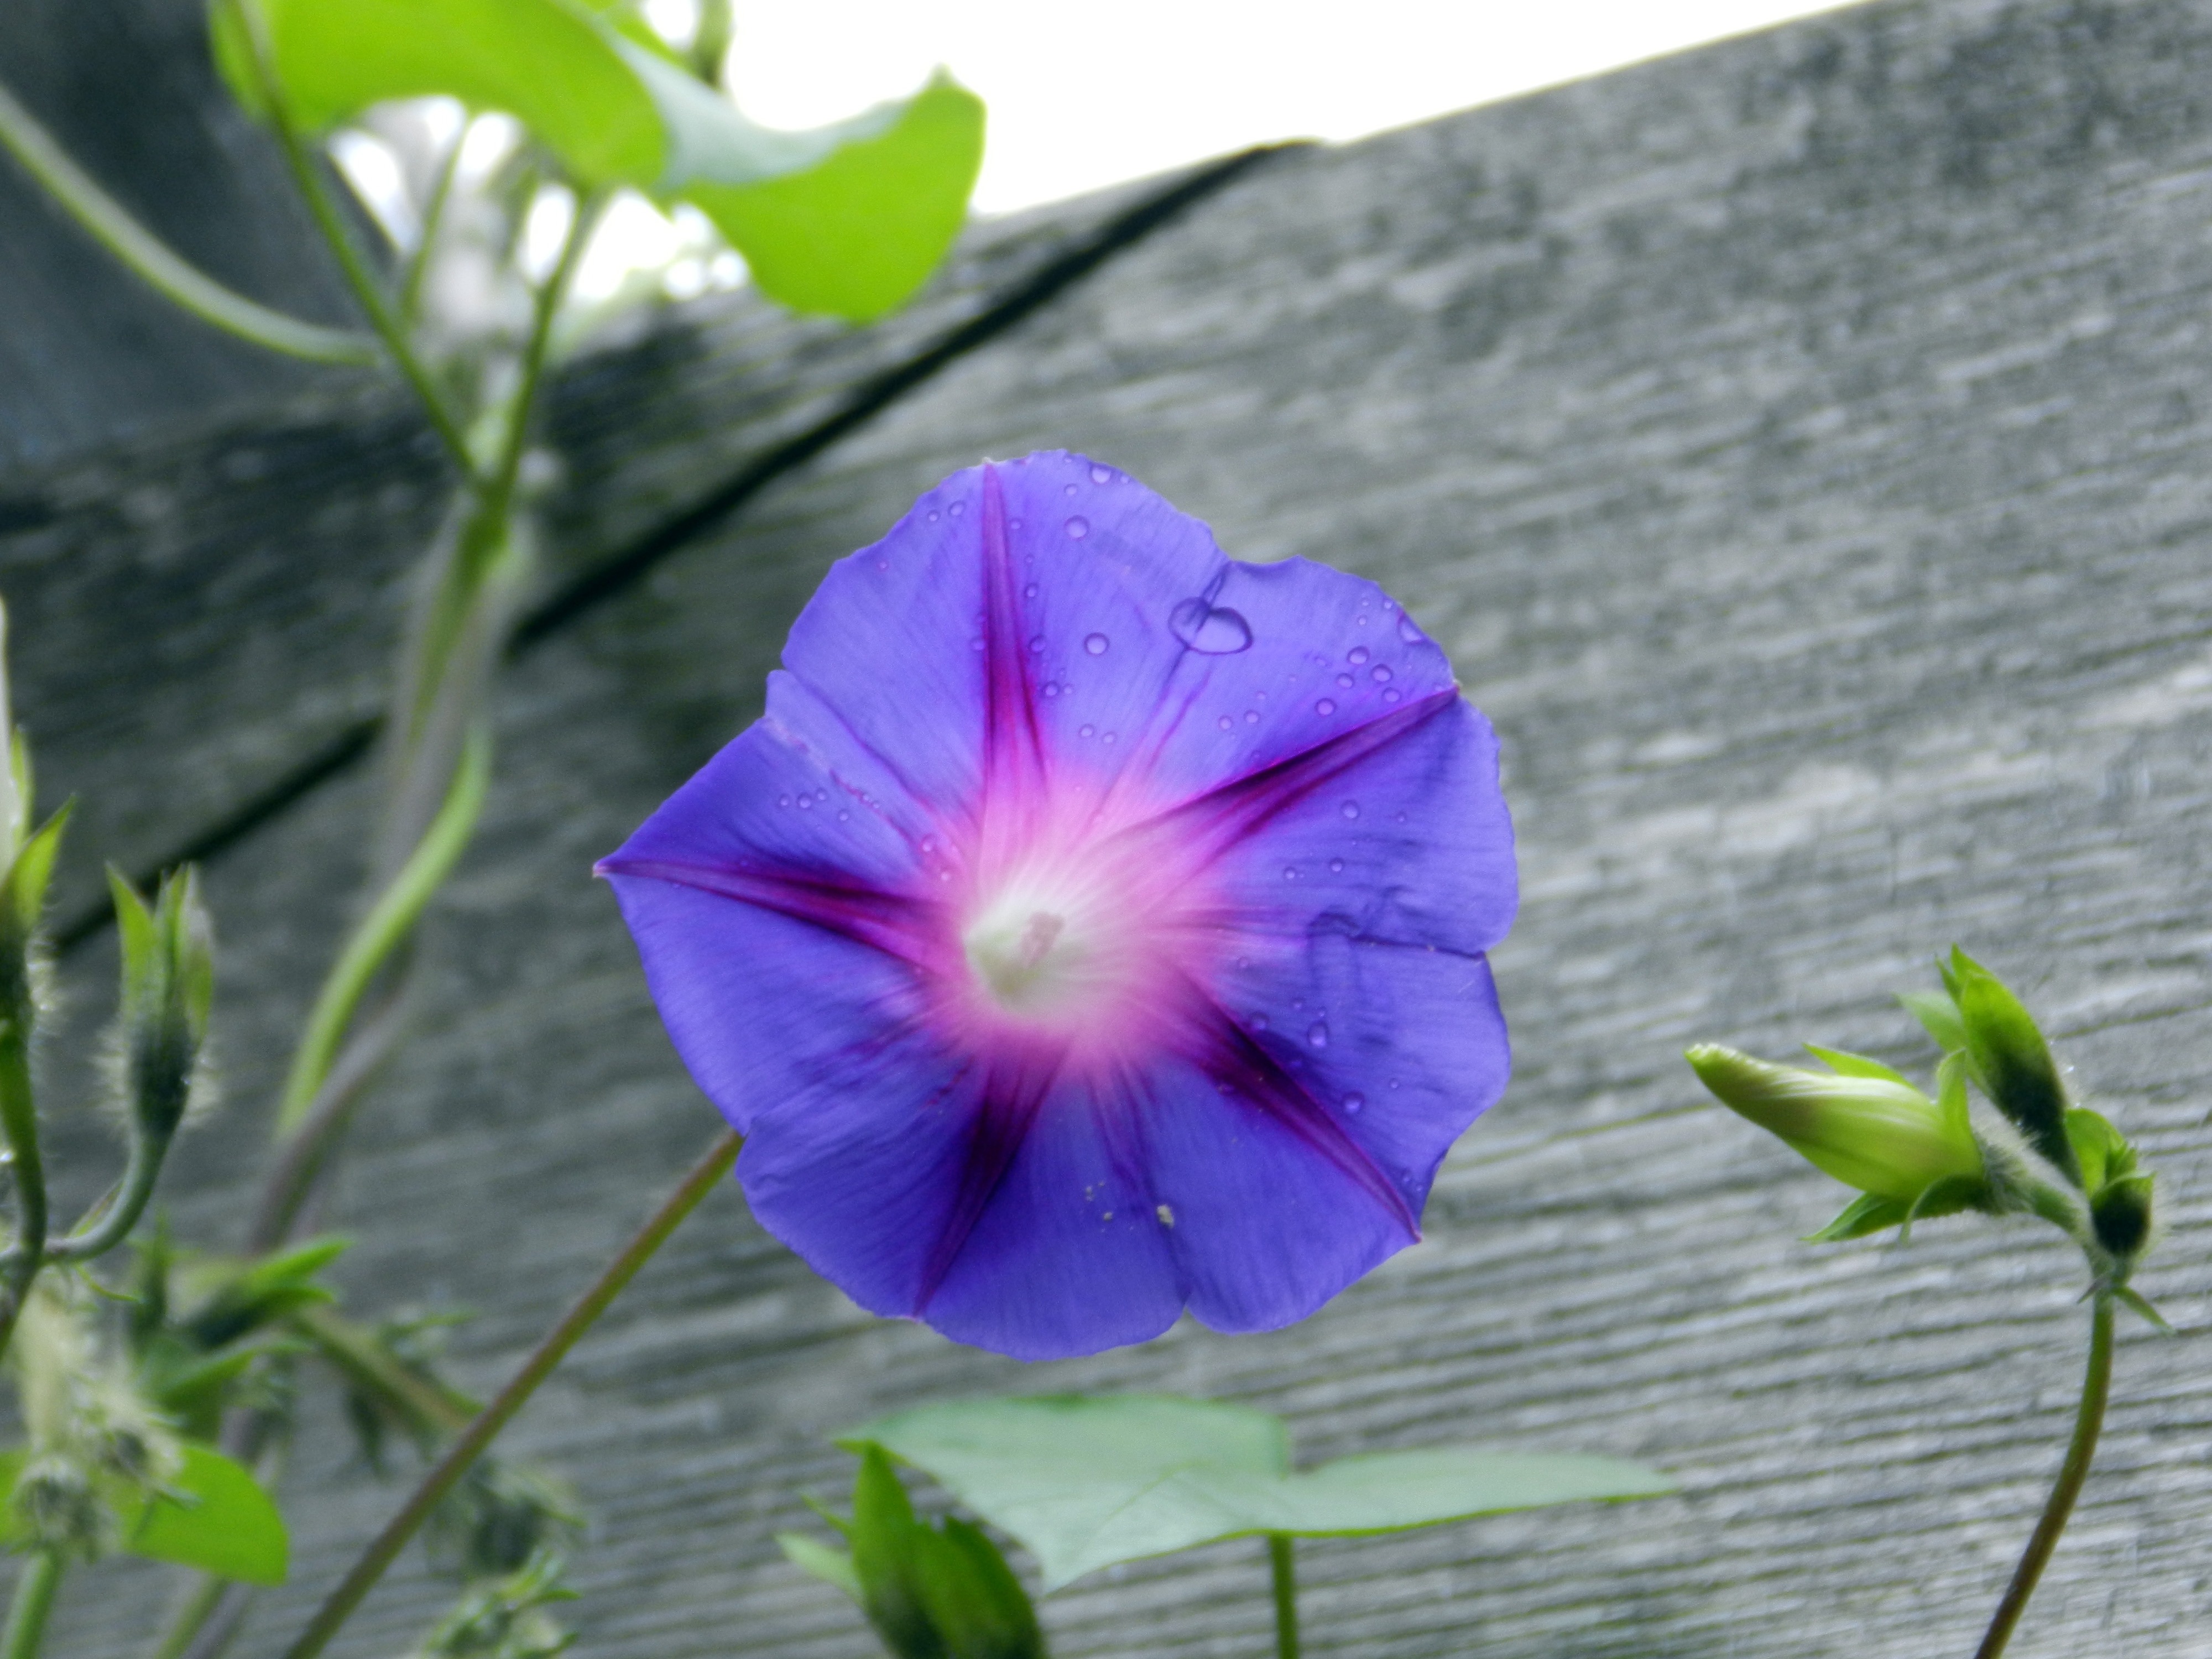
plant, flower, petal, botany, flora, dew drop, wildflower, silvestre, morning glory, macro photography, flowering plant, annual plant, plant stem, land plant, violet family, morning glory family, beach moonflower